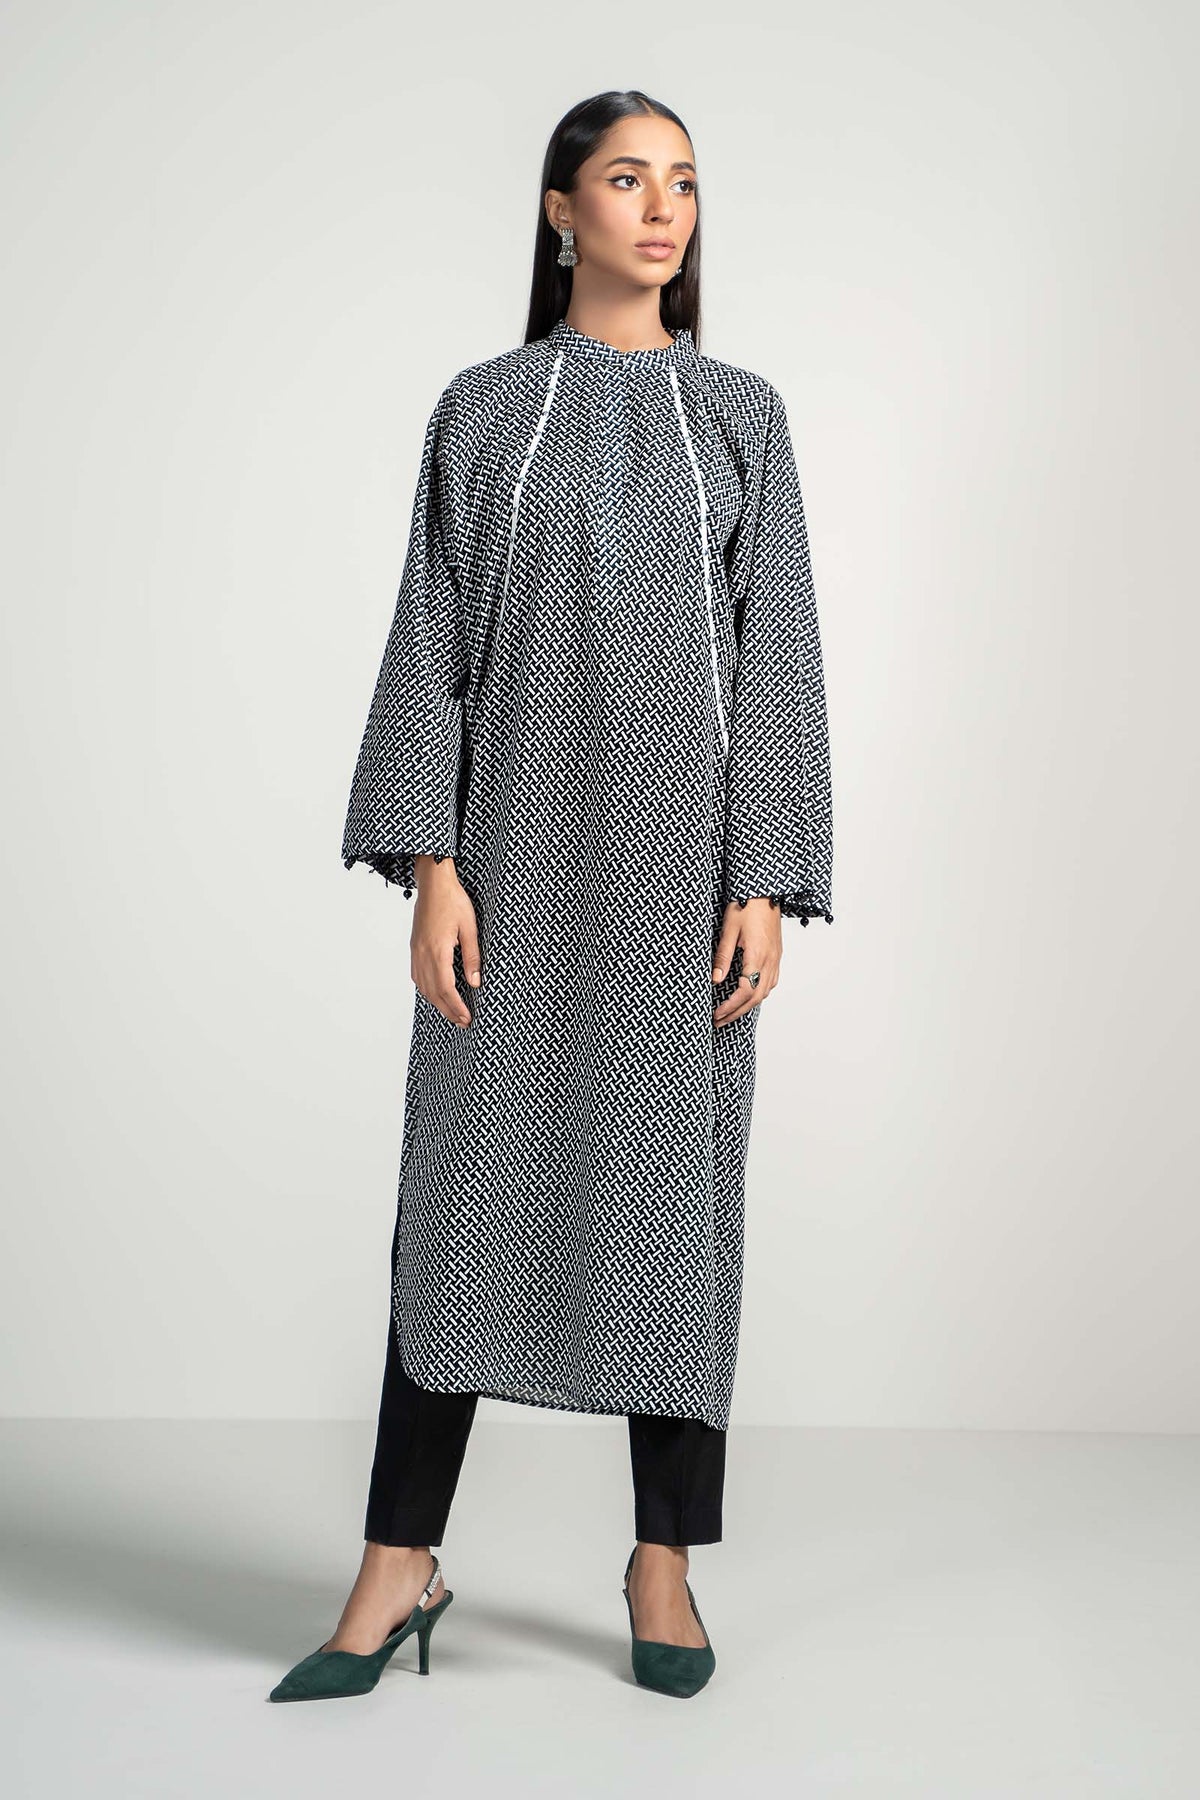
black multi georgette tunic